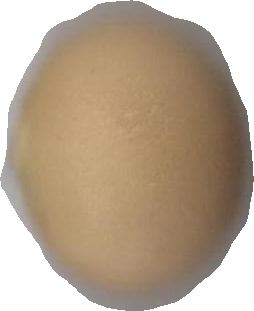
Variety: Dega